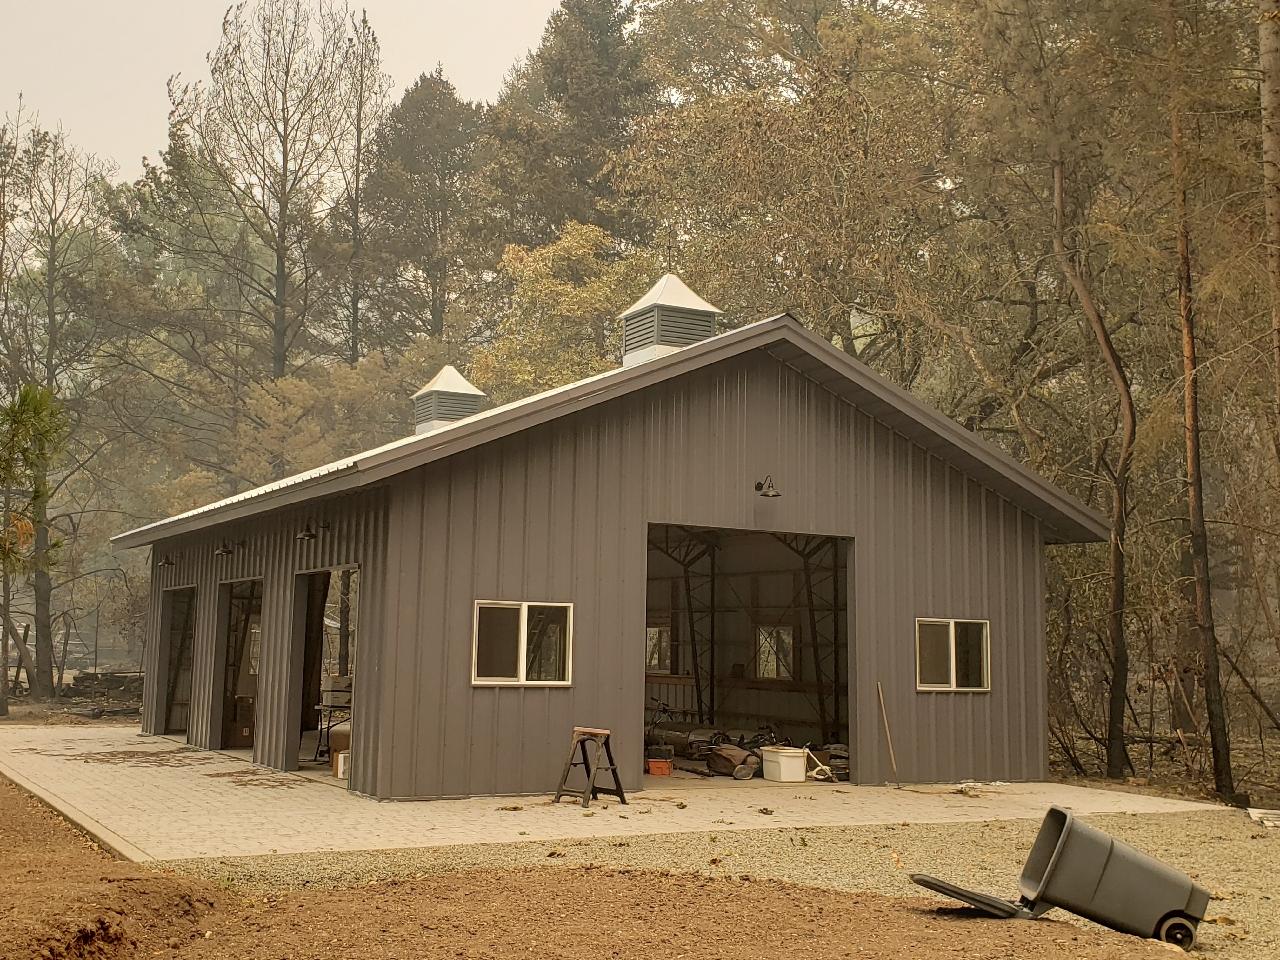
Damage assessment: affected